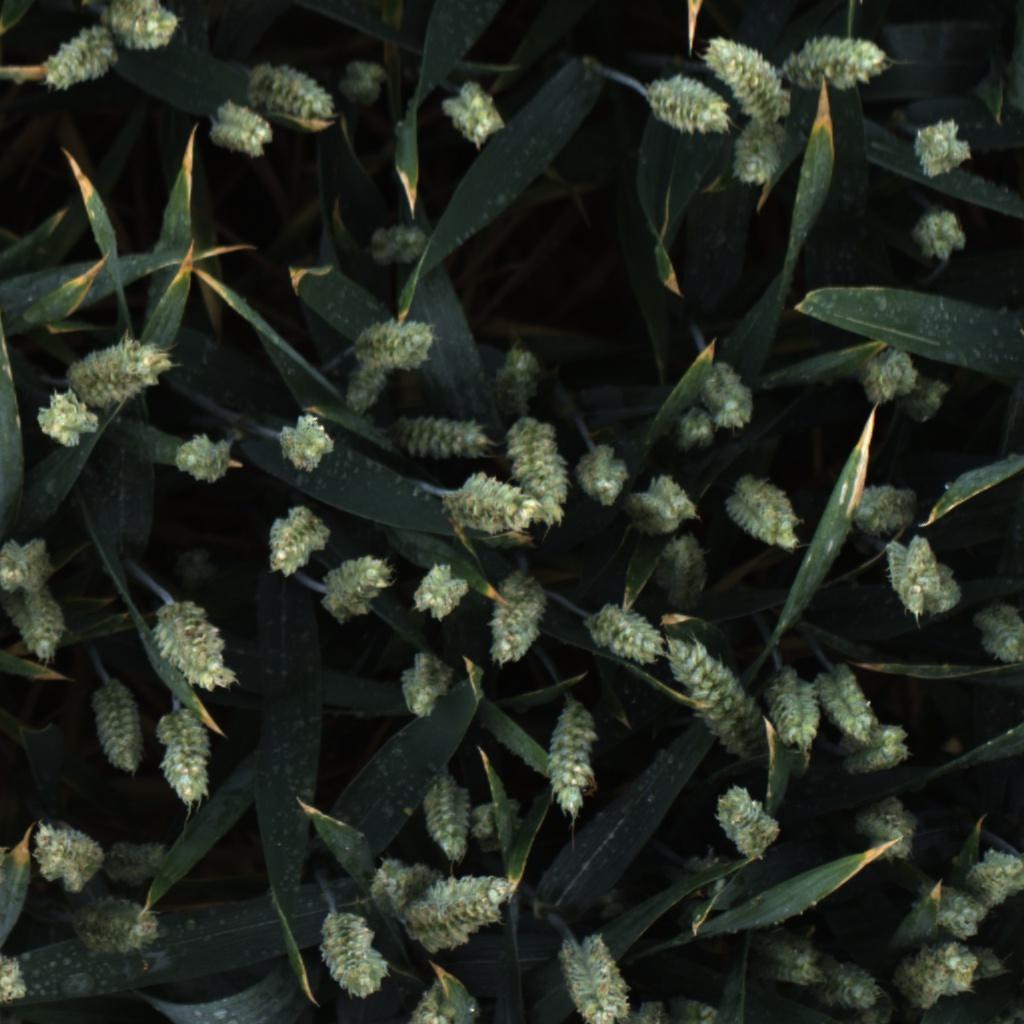
Country: UK
Location: Rothamsted
Wheat development stage: Filling - Ripening